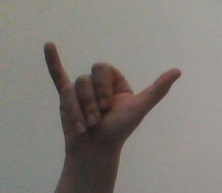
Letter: ya